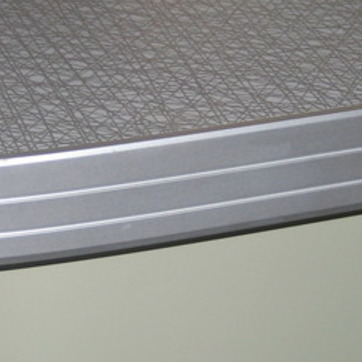
Material: metal